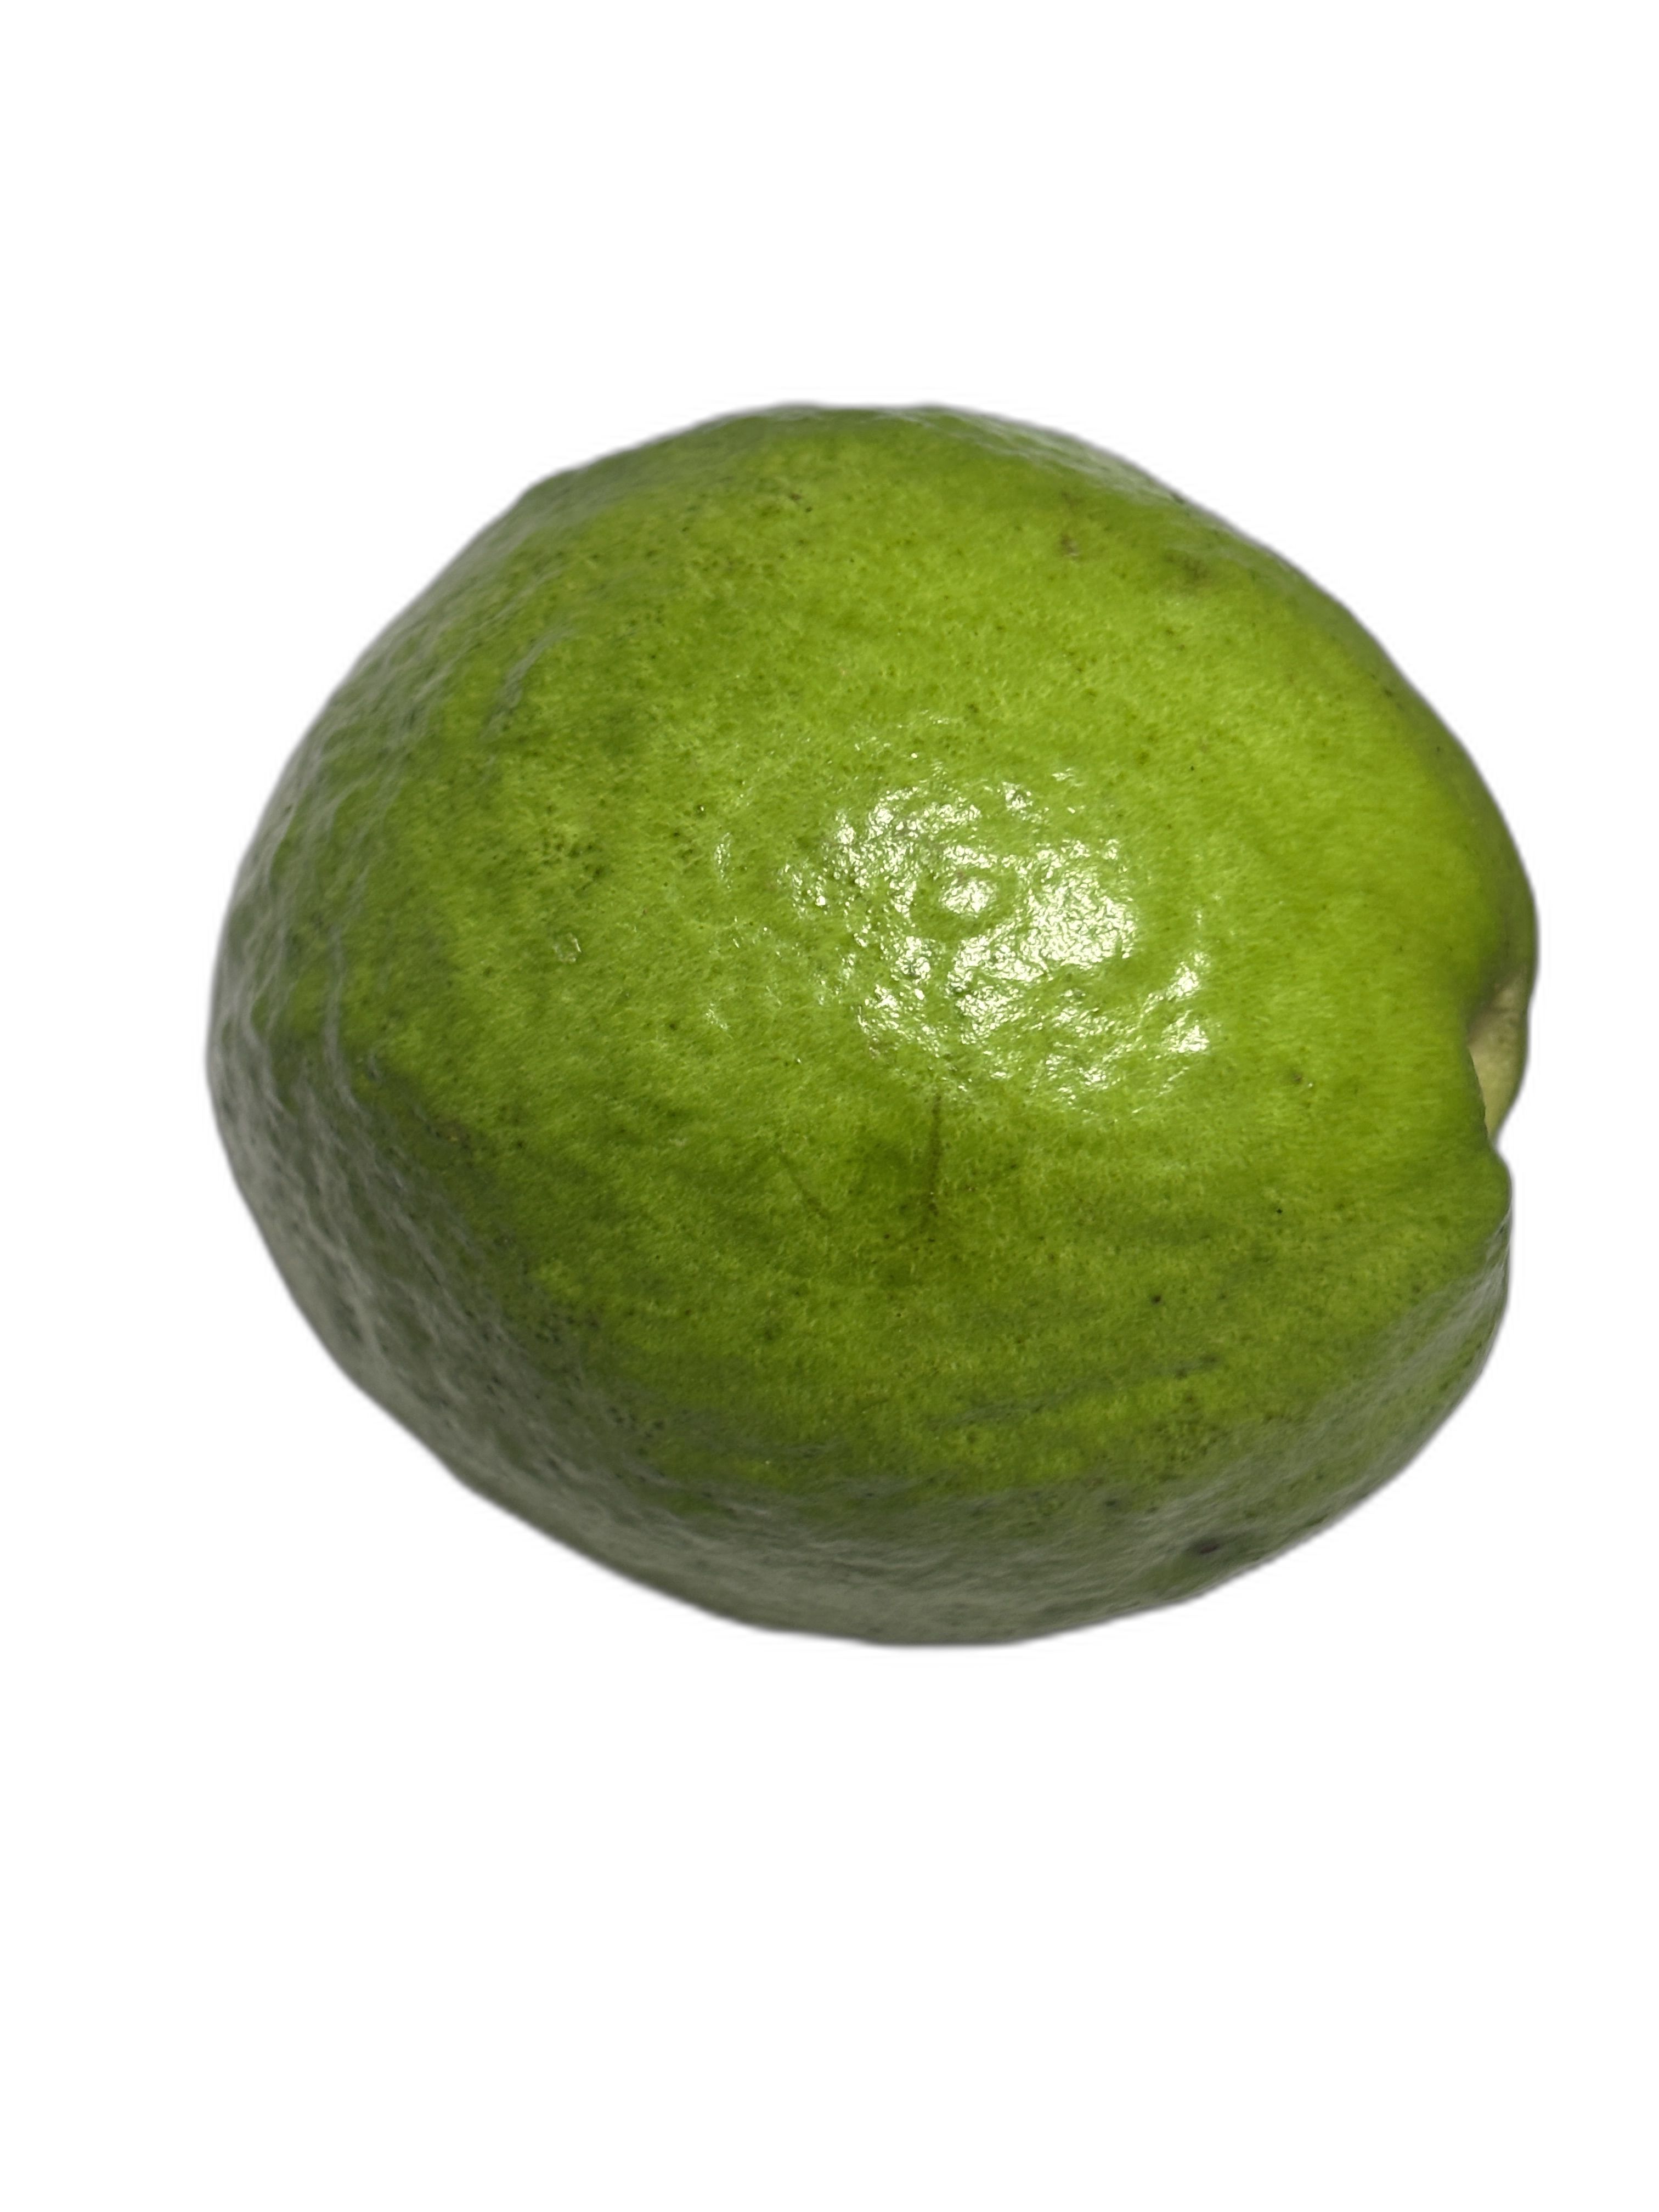
Plant part: fruit
Disease: Healthy